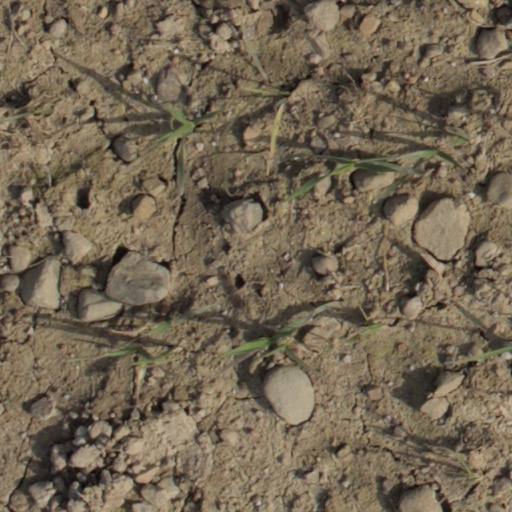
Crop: wheat